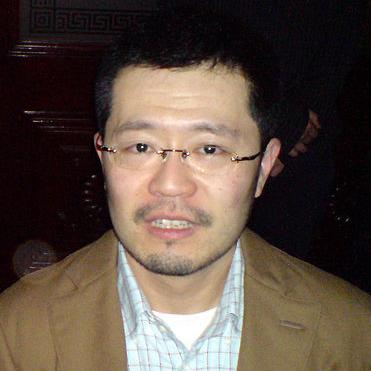
Age: 37